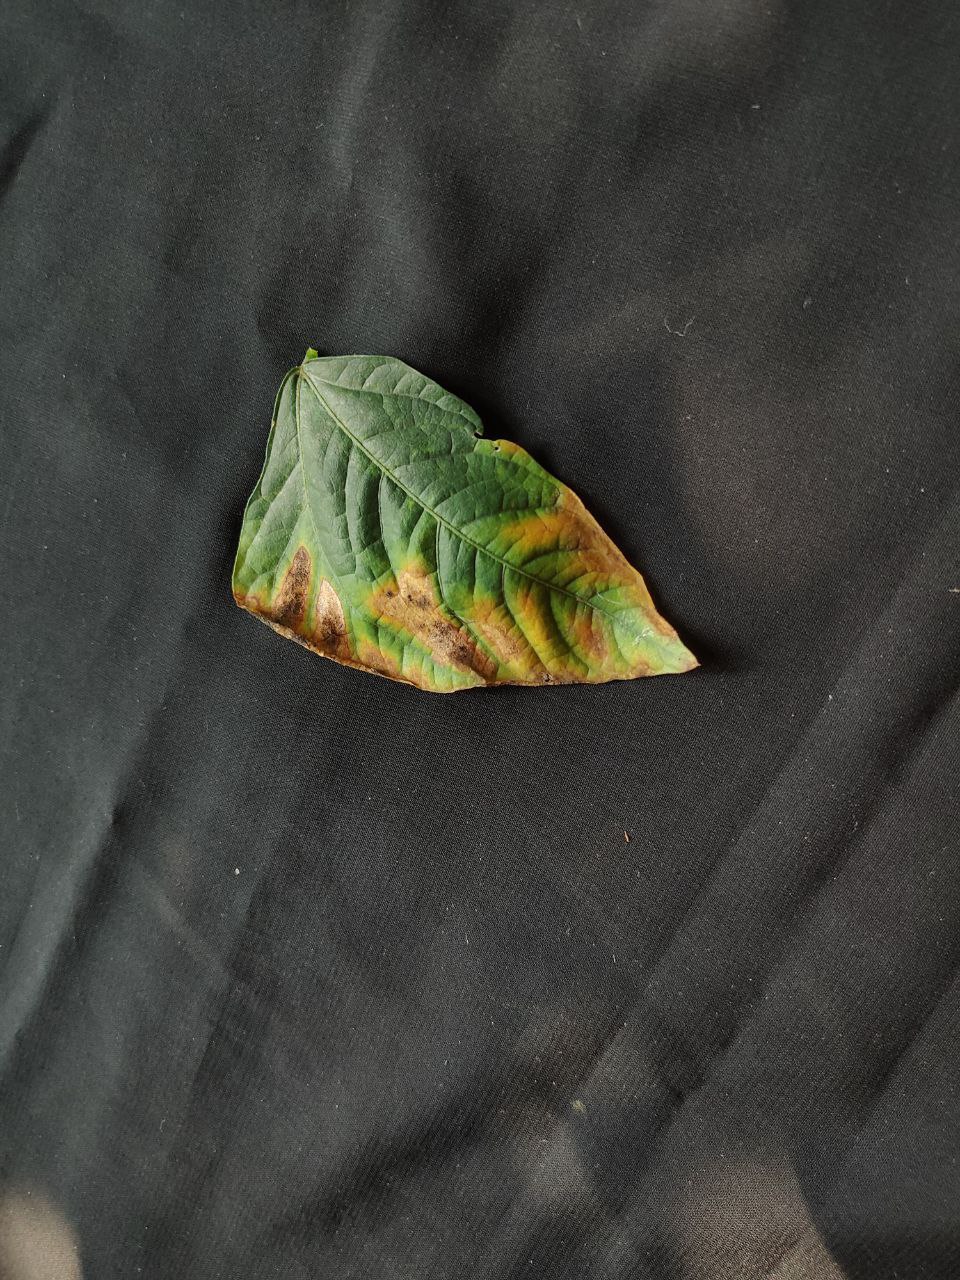
Crop: cowpea
Leaf condition: Bacterial wilt